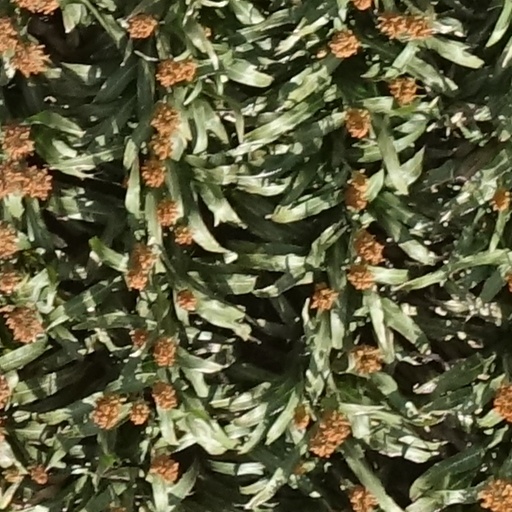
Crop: sorghum